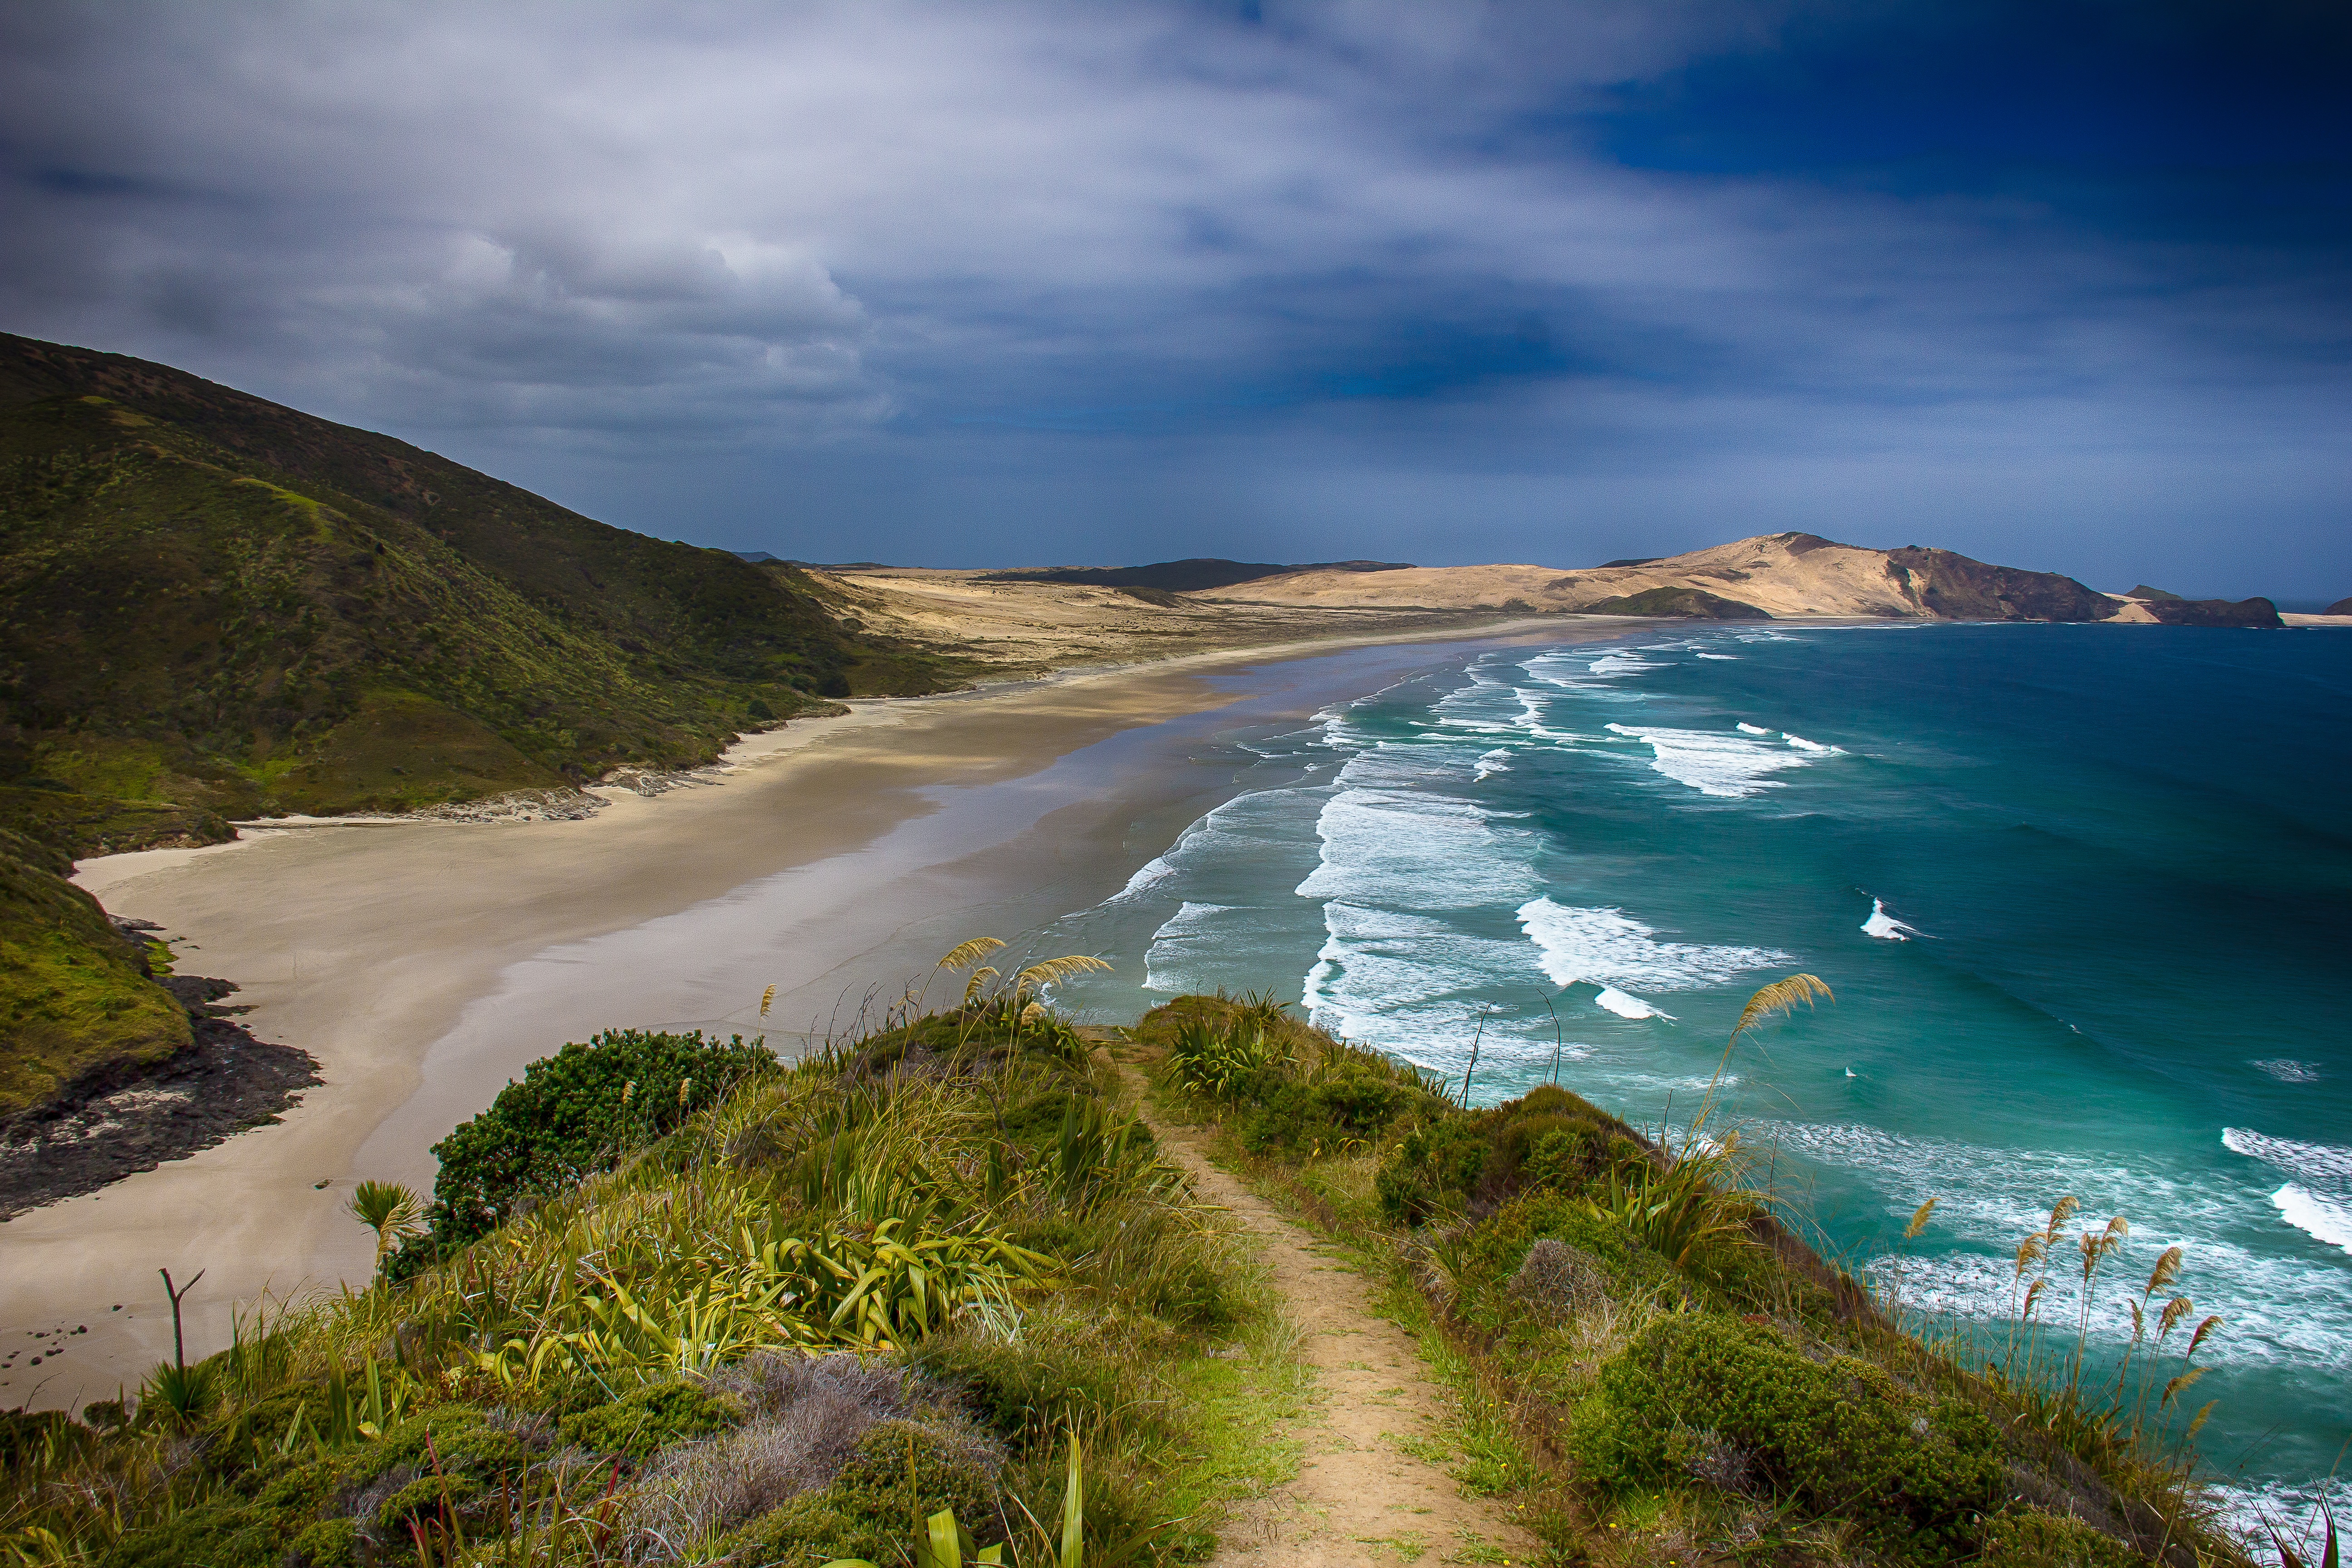
beach, landscape, sea, coast, water, ocean, cloud, hiking, shore, wave, cliff, cove, bay, terrain, body of water, new zealand, loch, cape, landform, geographical feature